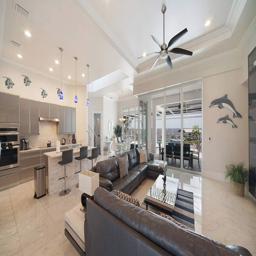
living room , kitchen and dining room are connected in an open floor plan